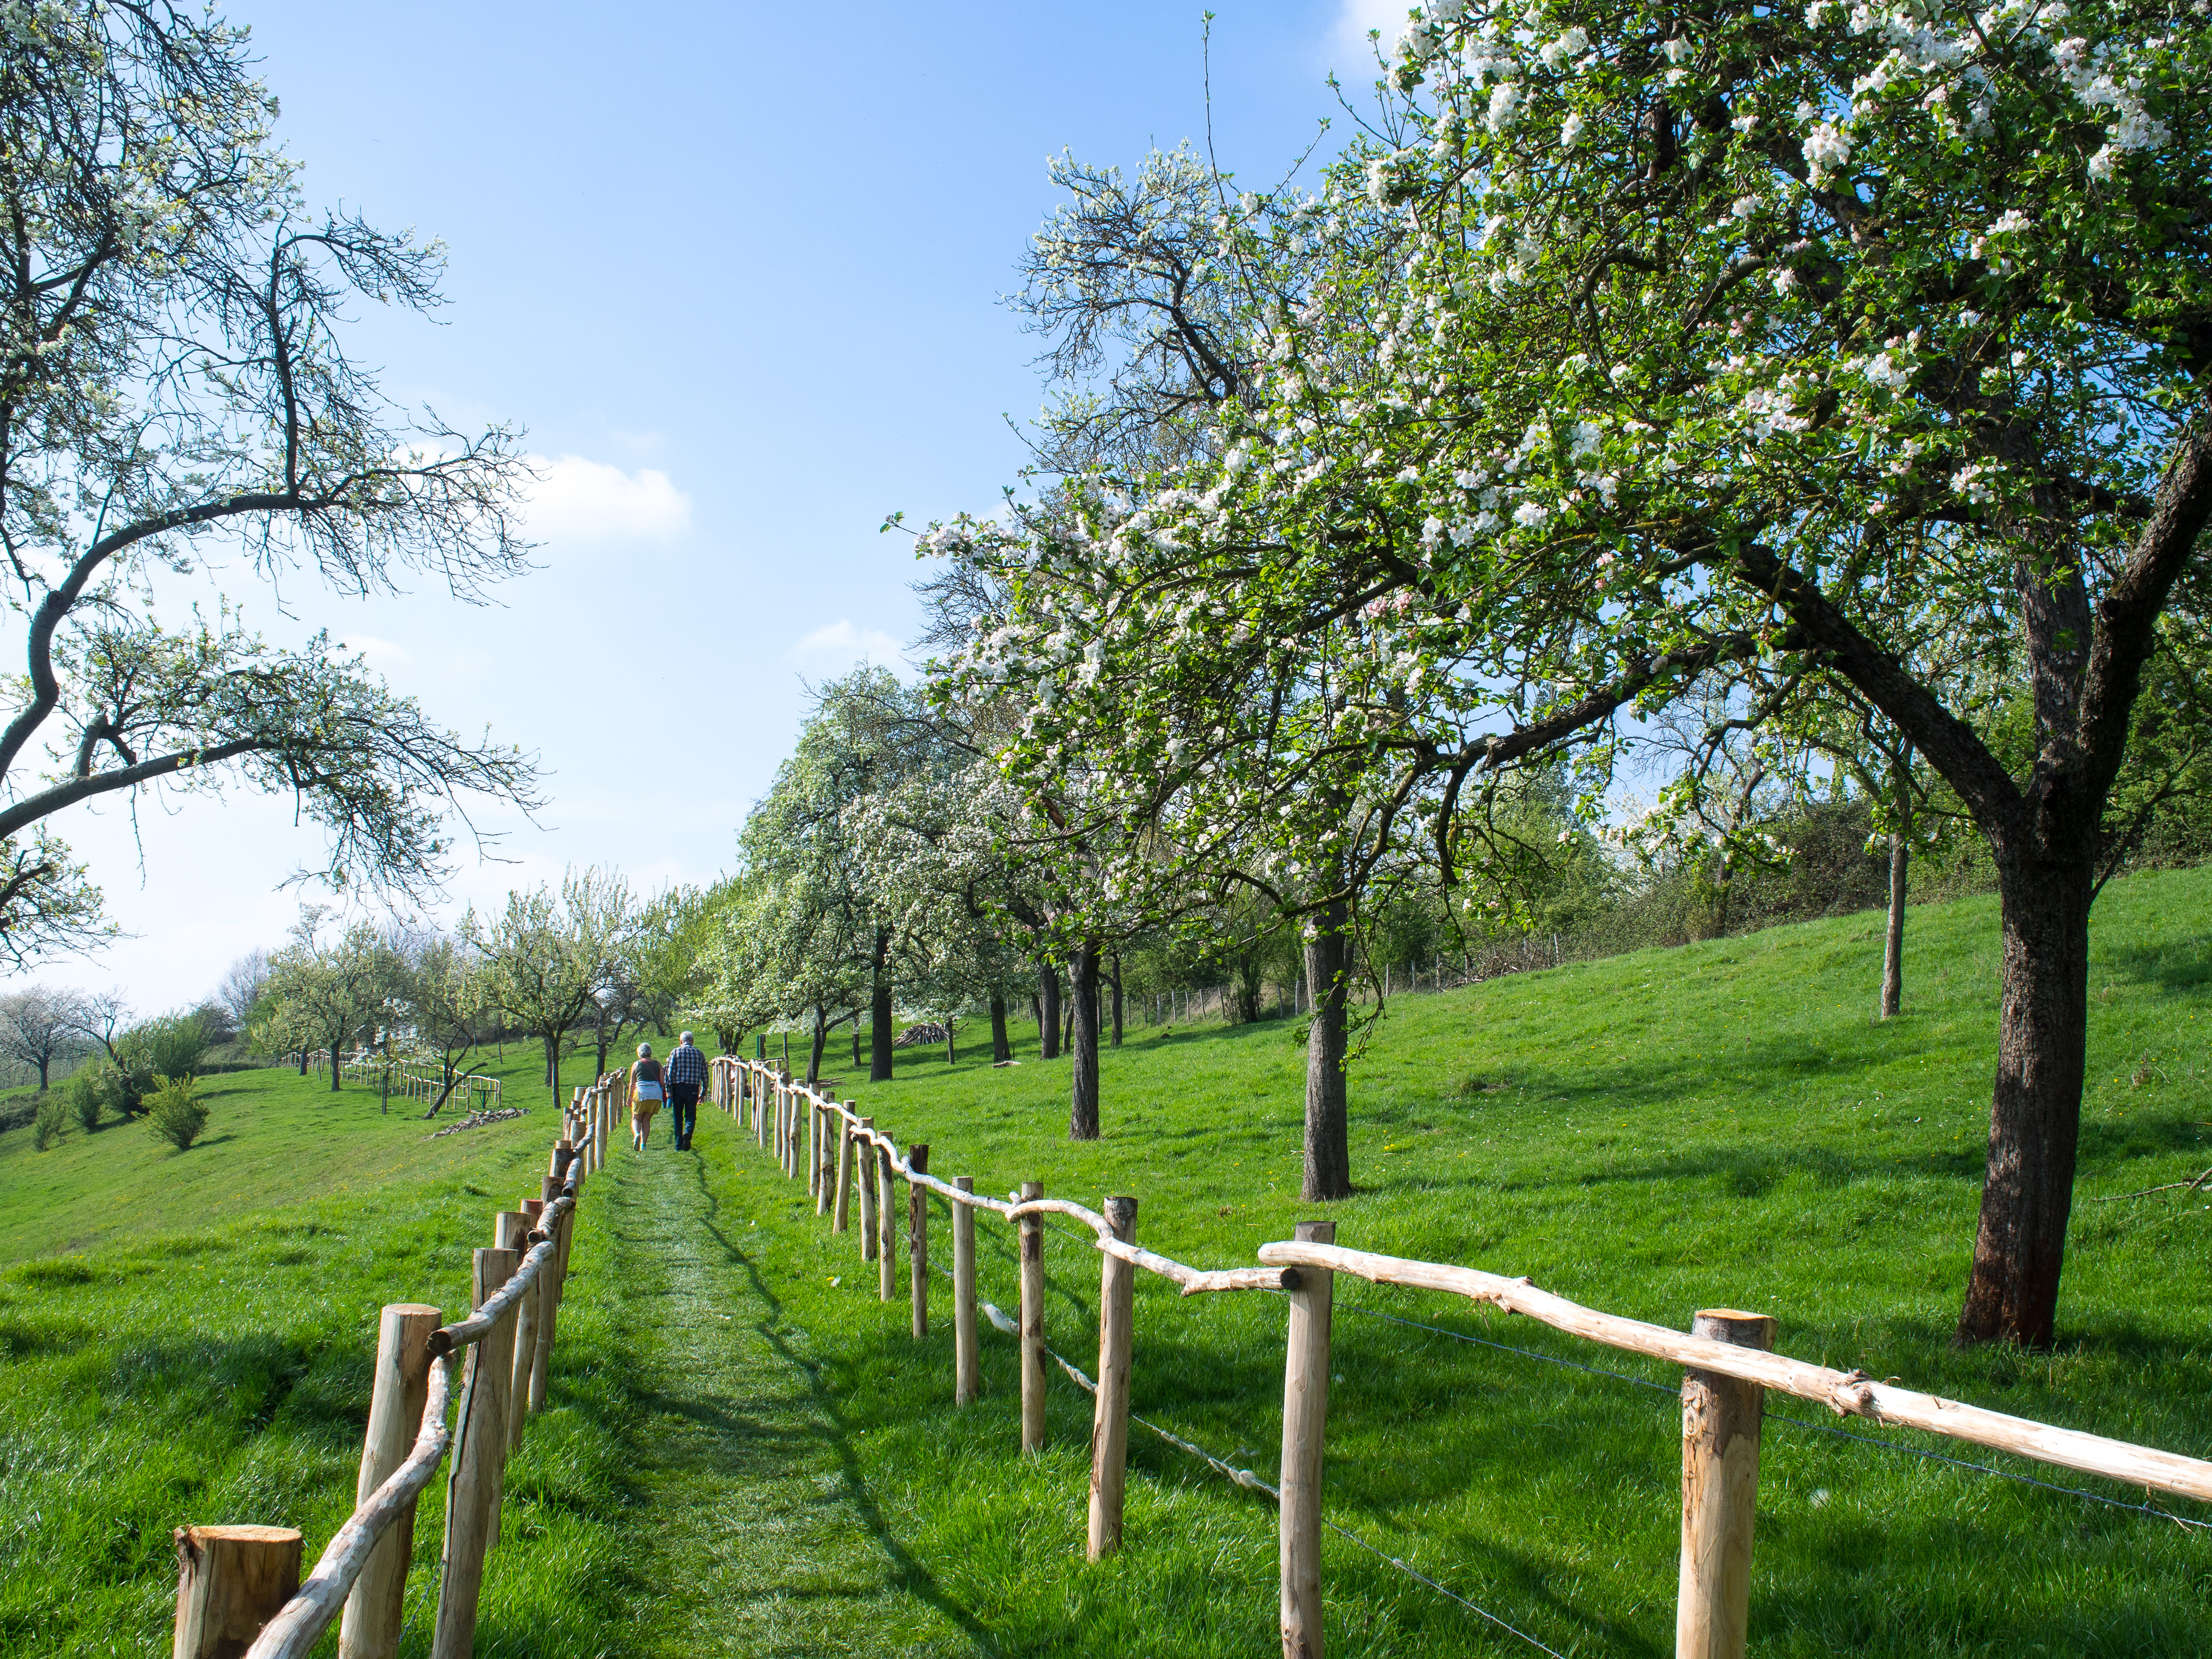
tree, pathway, grass, blossom, plant, sky, field, farm, meadow, flower, orchard, walk, spring, pasture, blue, agriculture, shrub, plantation, woodland, borgloon, grootloon, rural area, woody plant